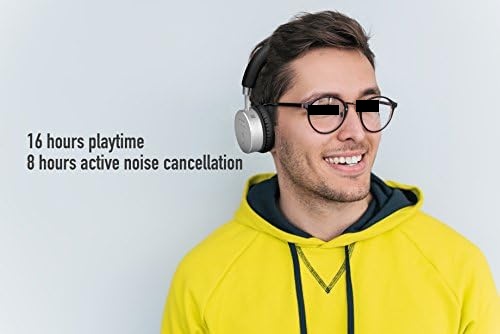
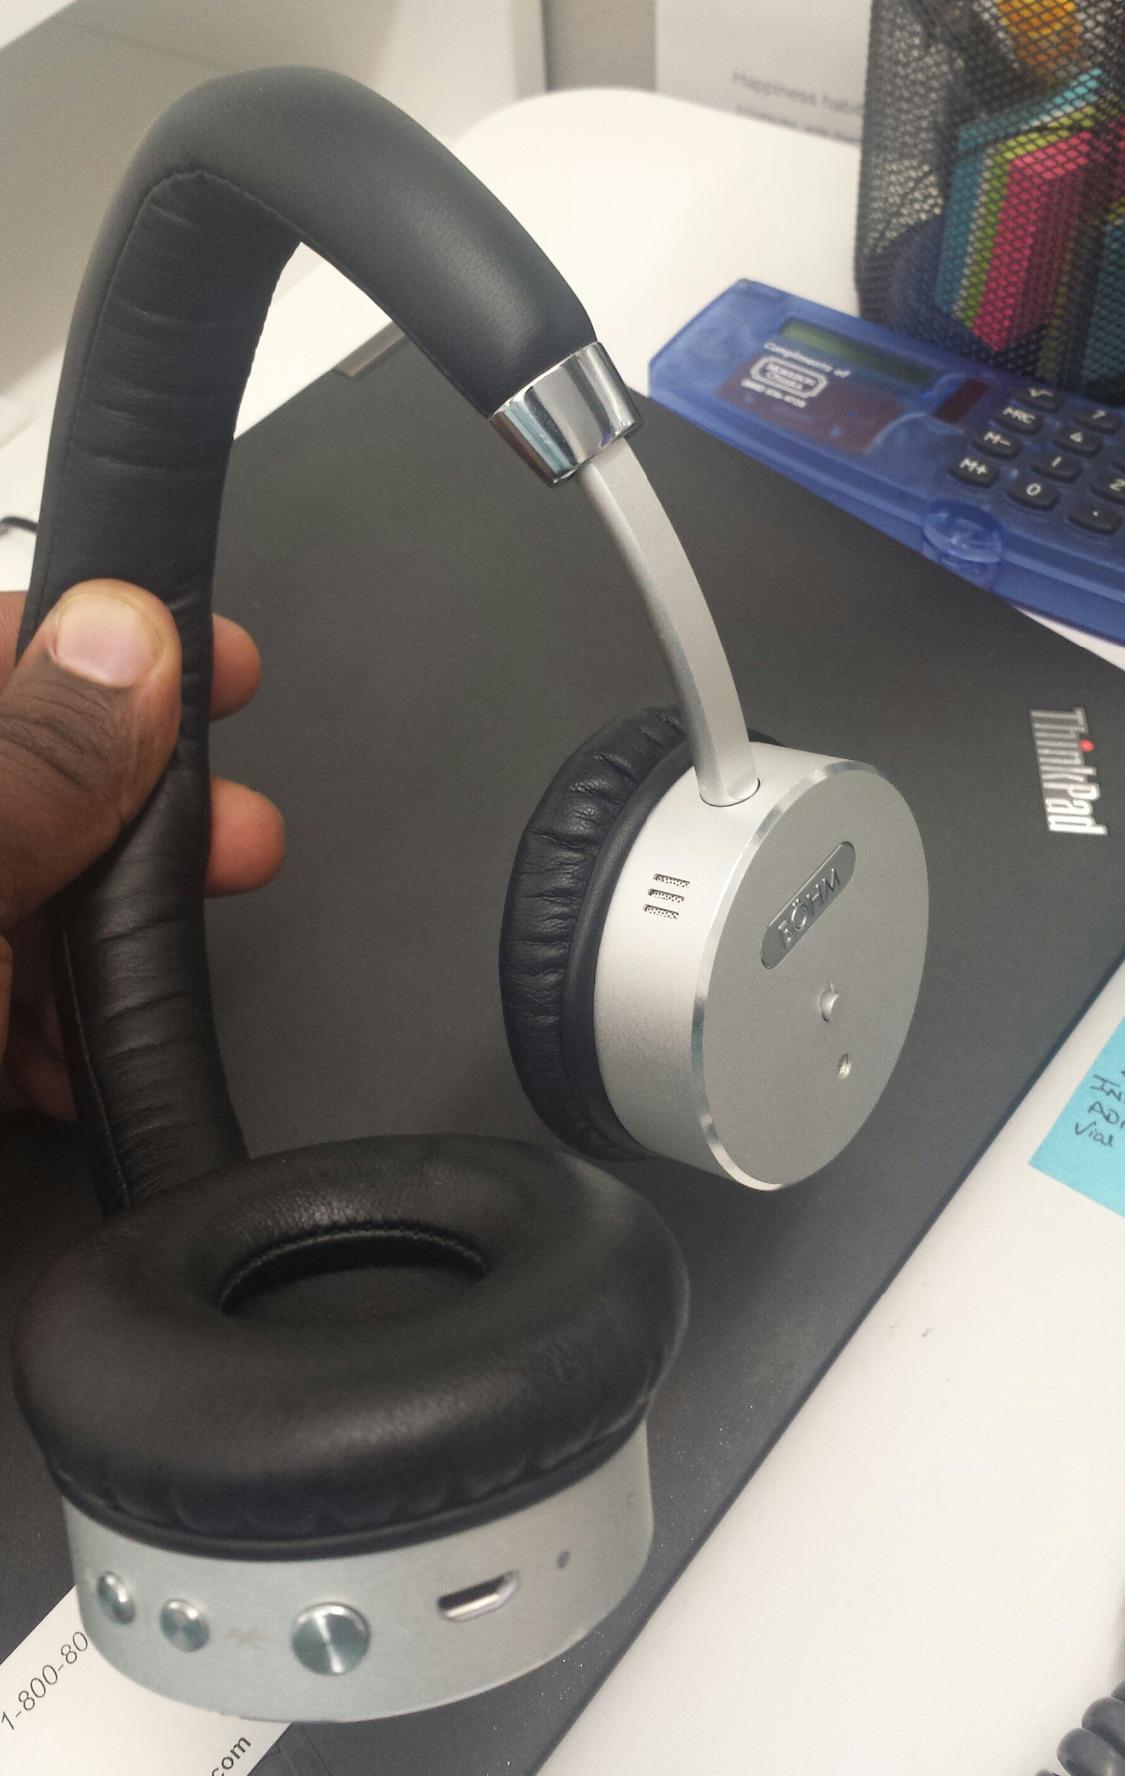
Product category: headphones
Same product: yes